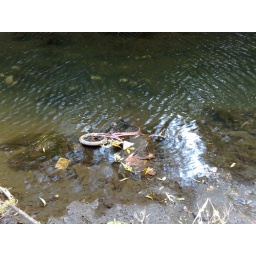
This was one of many bikes that were exposed as the canal water dropped dramatically near Stourbridge, West Midlands.